Vaidehi Kalyanam

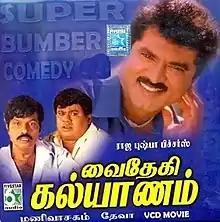
VCD cover

Vaidehi Kalyanam is a 1991 Indian Tamil-language drama film directed by Manivasagam. The film stars R. Sarathkumar, Rekha, Ramarjun and Uthra, with Delhi Ganesh, Goundamani, Senthil, Ilavarasan and Kavitha playing supporting roles. It was released on 11 July 1991.